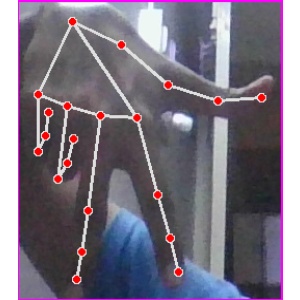
अक्षर: ग